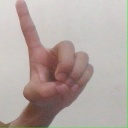
अक्षर: ड